Hold 'Em Yale (1935 film)

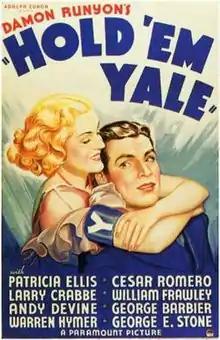
Theatrical release poster

Hold 'Em Yale is a 1935 American comedy film directed by Sidney Lanfield and written by Damon Runyon, Paul Gerard Smith, and Eddie Welch. The film stars Patricia Ellis, Cesar Romero, Buster Crabbe, William Frawley, Andy Devine, and George Barbier; it was released on April 27, 1935, by Paramount Pictures.